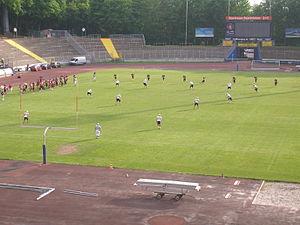
Le Ludwigsparkstadion est un stade multi-usage situé à Sarrebruck, dans le Land de Sarre, en Allemagne.